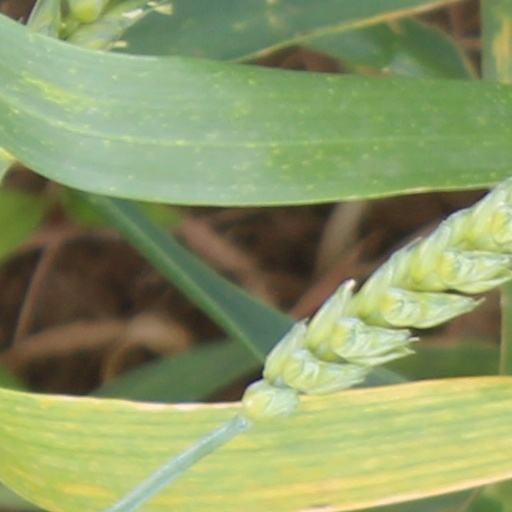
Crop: wheat